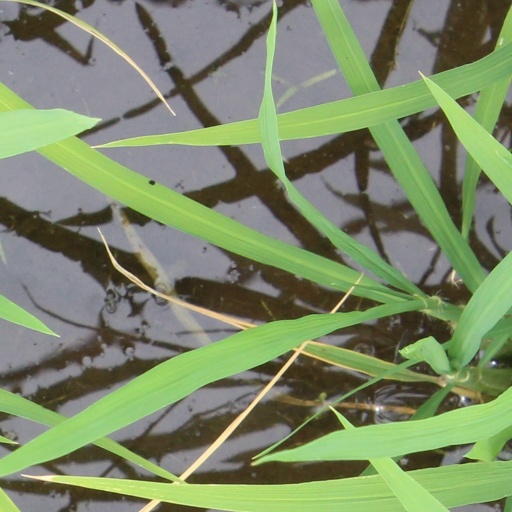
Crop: rice